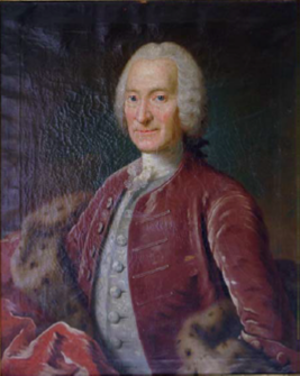
Johan Eskild de Falsen (justitsråd)
Johan Eskild de Falsen. Maleri fra ca. 1757 tilskrevet Johan Hörner (familieeje)
Johan Eskild de Falsen var en dansk godsejer, bror til Enevold de Falsen.